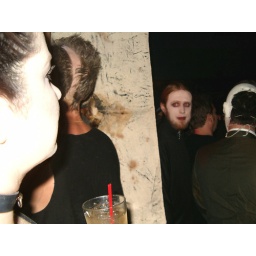
the most terrifying thing that night was the guy in the clown mask standing next to the guy with the red eyes. *shudders*